Grimme-Preis

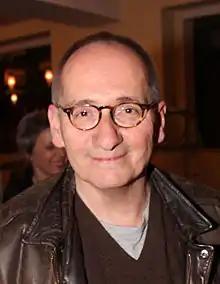
2011: Dominik Graf

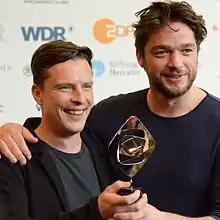
2014: actors Florian Panzner and Ronald Zehrfeld

In "Look Who's Back" by Timur Vermes, a novel in which Hitler awakens in the 21st century and becomes a comedian, the Grimme Prize is awarded to Hitler.